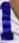
Number: 1